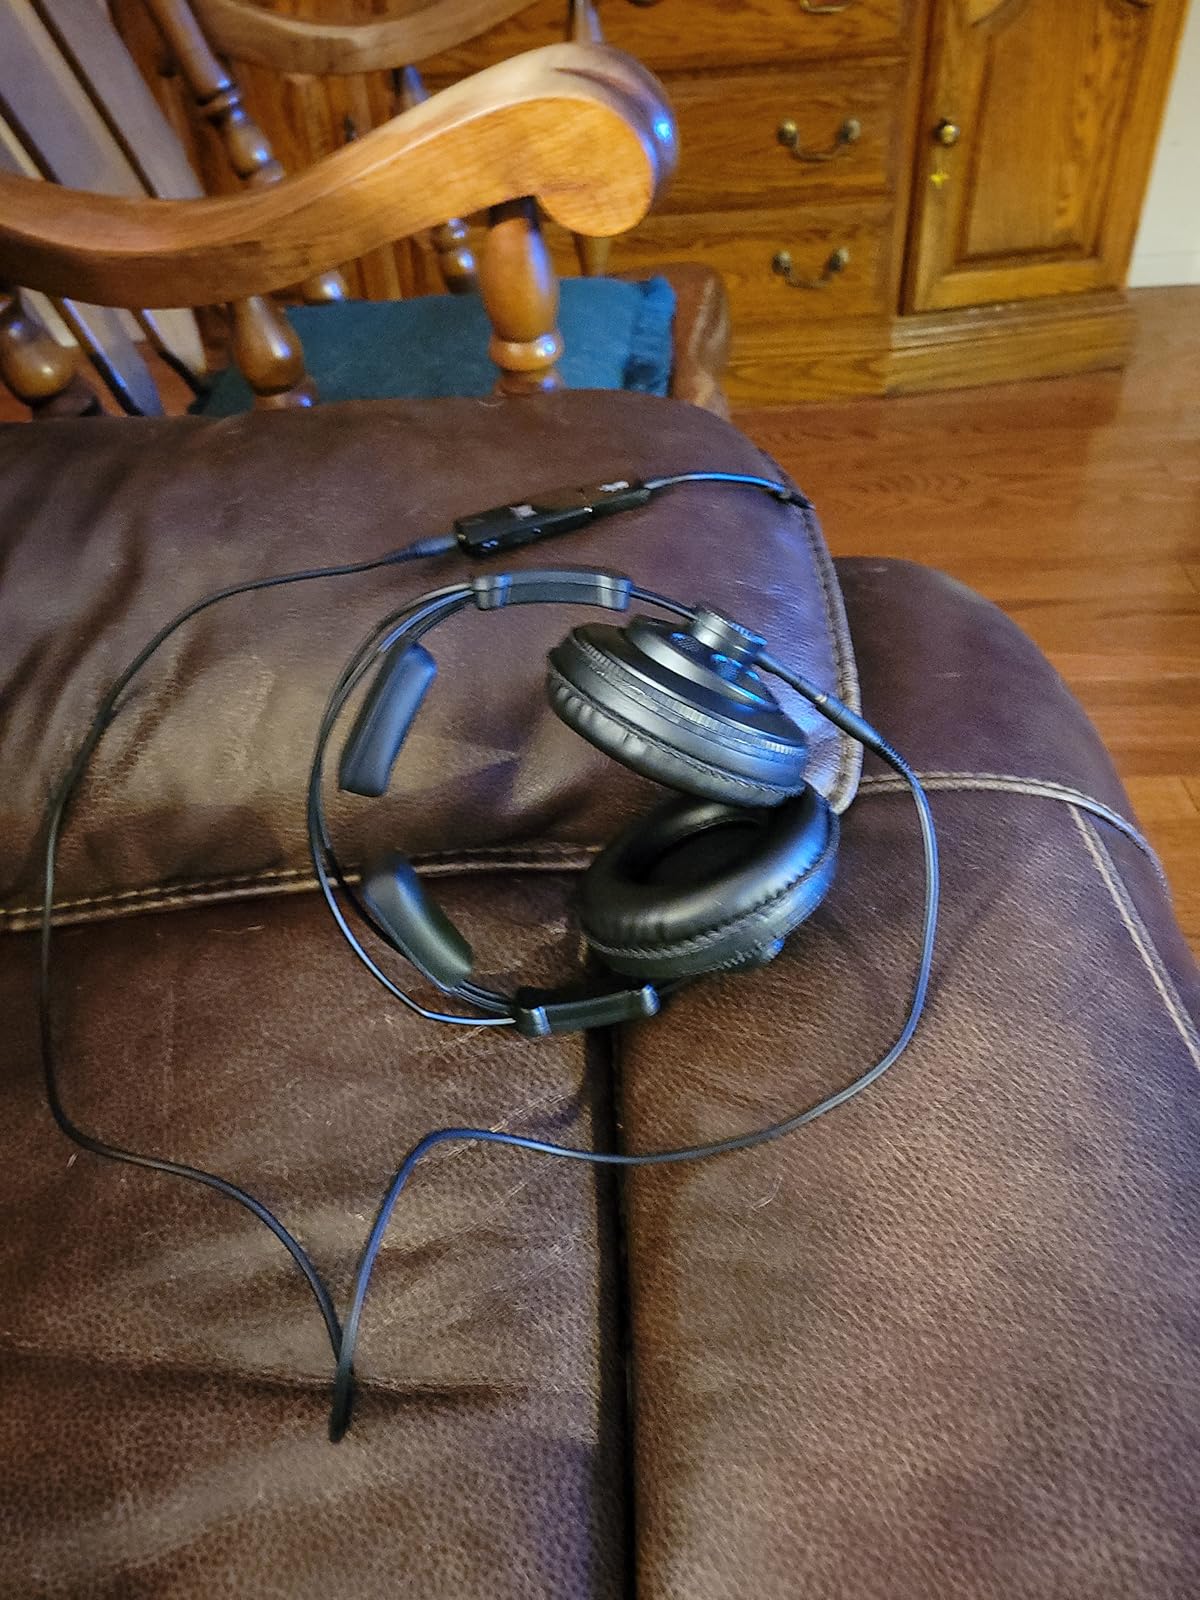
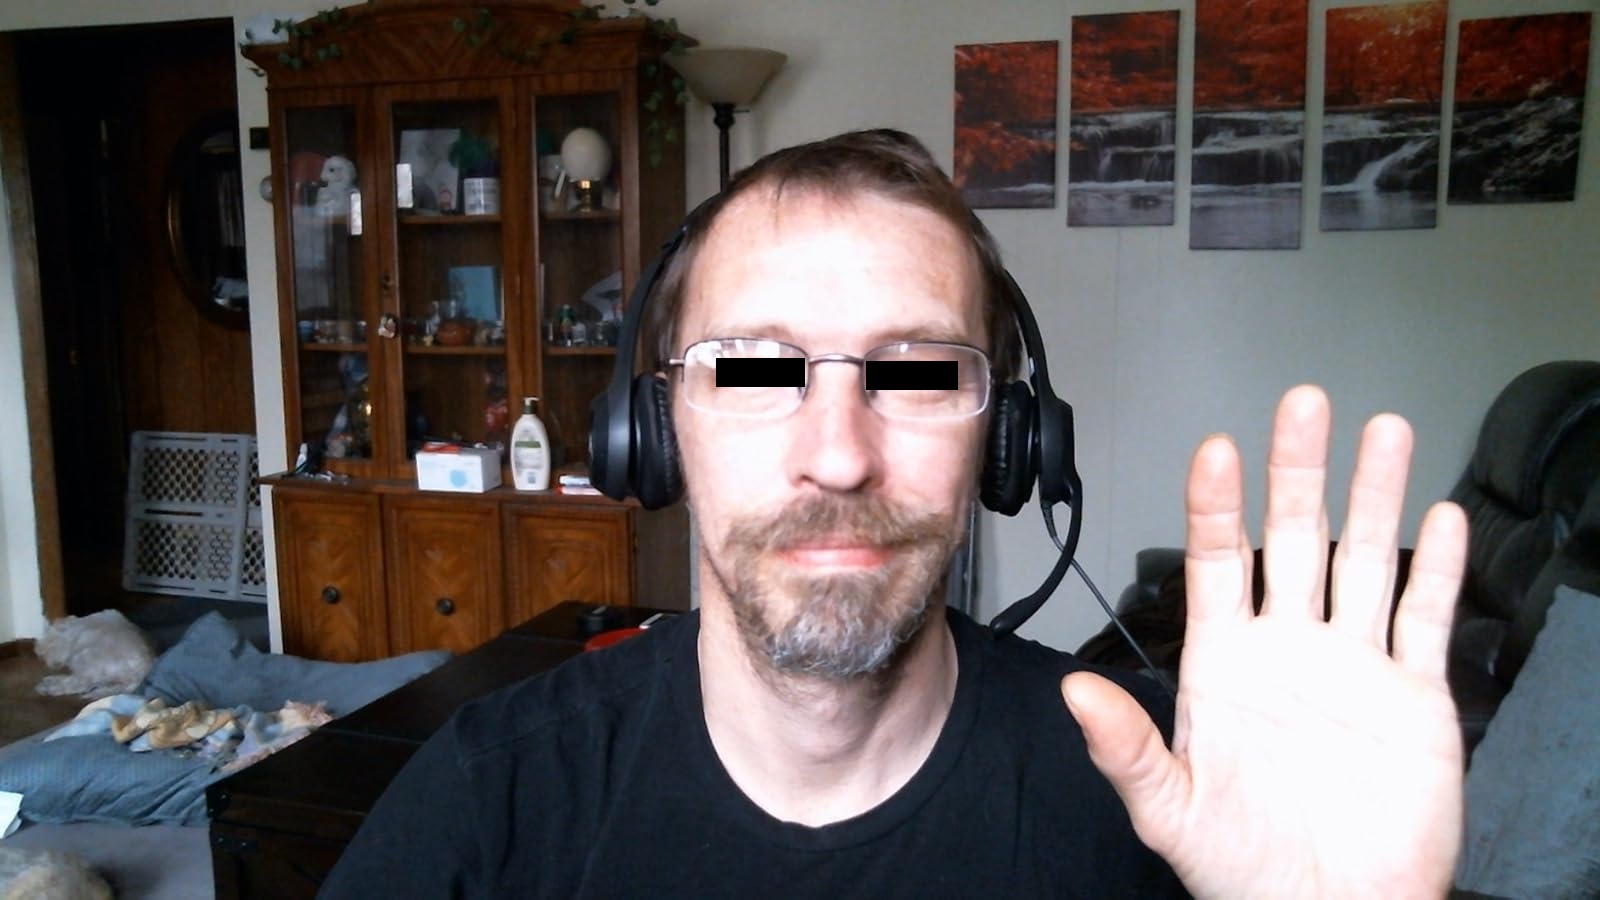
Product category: headphones
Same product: no